Janina vilayet

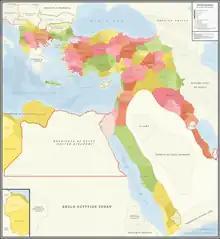
A map showing the administrative divisions of the Ottoman Empire in 1317 Hijri, 1899 Gregorian, Including the Vilayet of Janina and its Sanjaks.

The Vilayet of Janina, Yanya or Ioannina was a first-level administrative division (vilayet) of the Ottoman Empire, established in 1867. In the late 19th century, it reportedly had an area of . It was created by merging the Pashalik of Yanina and the Pashalik of Berat with the sanjaks of Janina, Berat, Ergiri, Preveze, Tırhala and Kesriye. Kesriye was later demoted to kaza and bounded to Monastir Vilayet and Tırhala was given to Greece in 1881. With the end of the Ottoman rule, the southern area of the vilayed became part of Greece and its northern area became part of Albania.